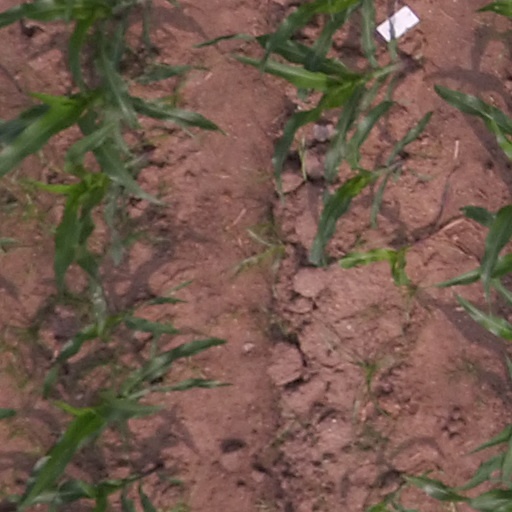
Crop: maize; corn